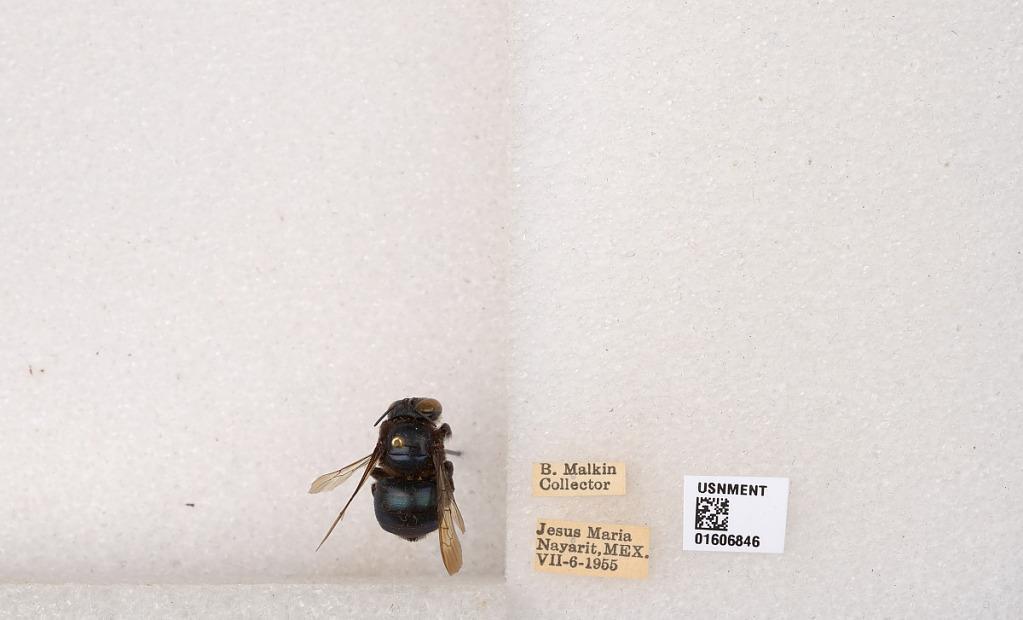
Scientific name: Xylocopa (Schonnherria) barbatella Cockerell
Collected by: B. Malkin
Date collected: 1955-7-6
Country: Mexico
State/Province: Nayarit
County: Del Nayar
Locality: Jesus Maria
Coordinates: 22.2541, -104.516